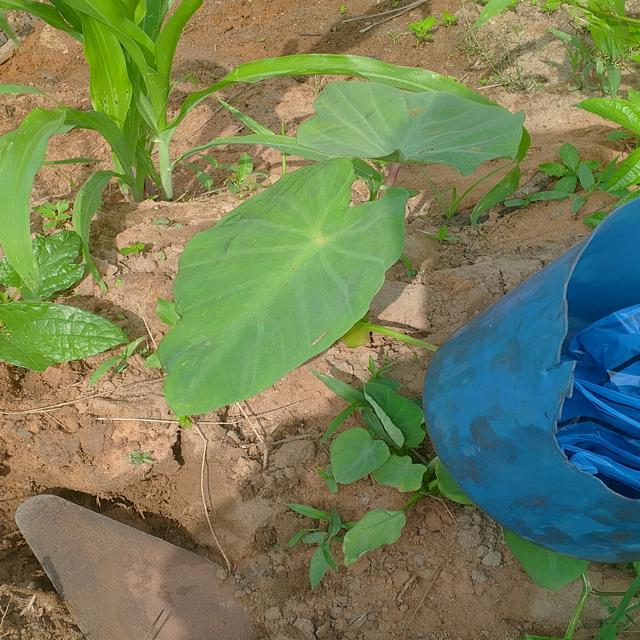
Label: Healthy